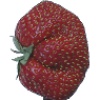
Label: strawberry_wedge